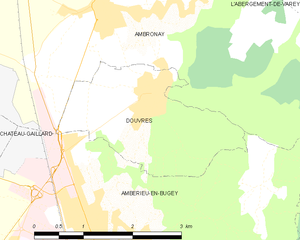
Carte des communes françaises: Douvres